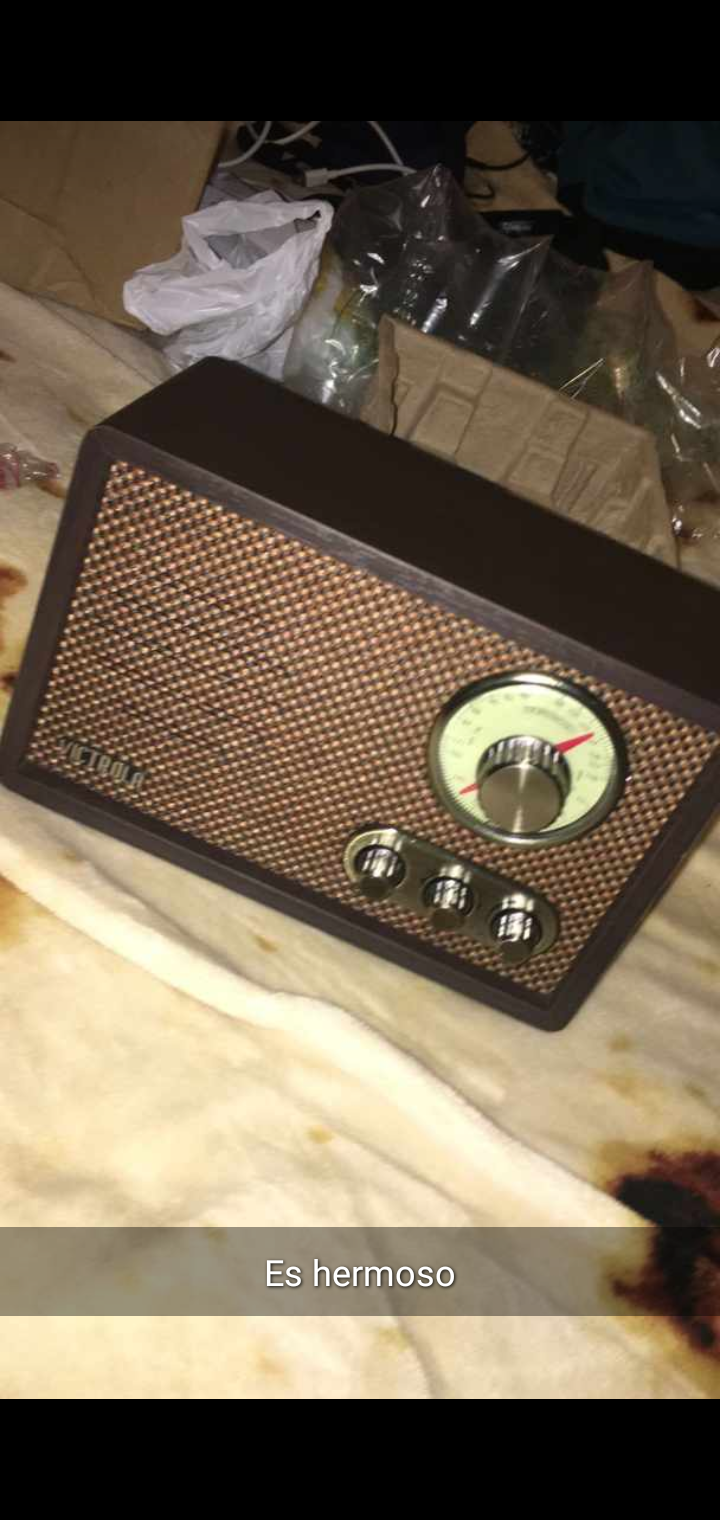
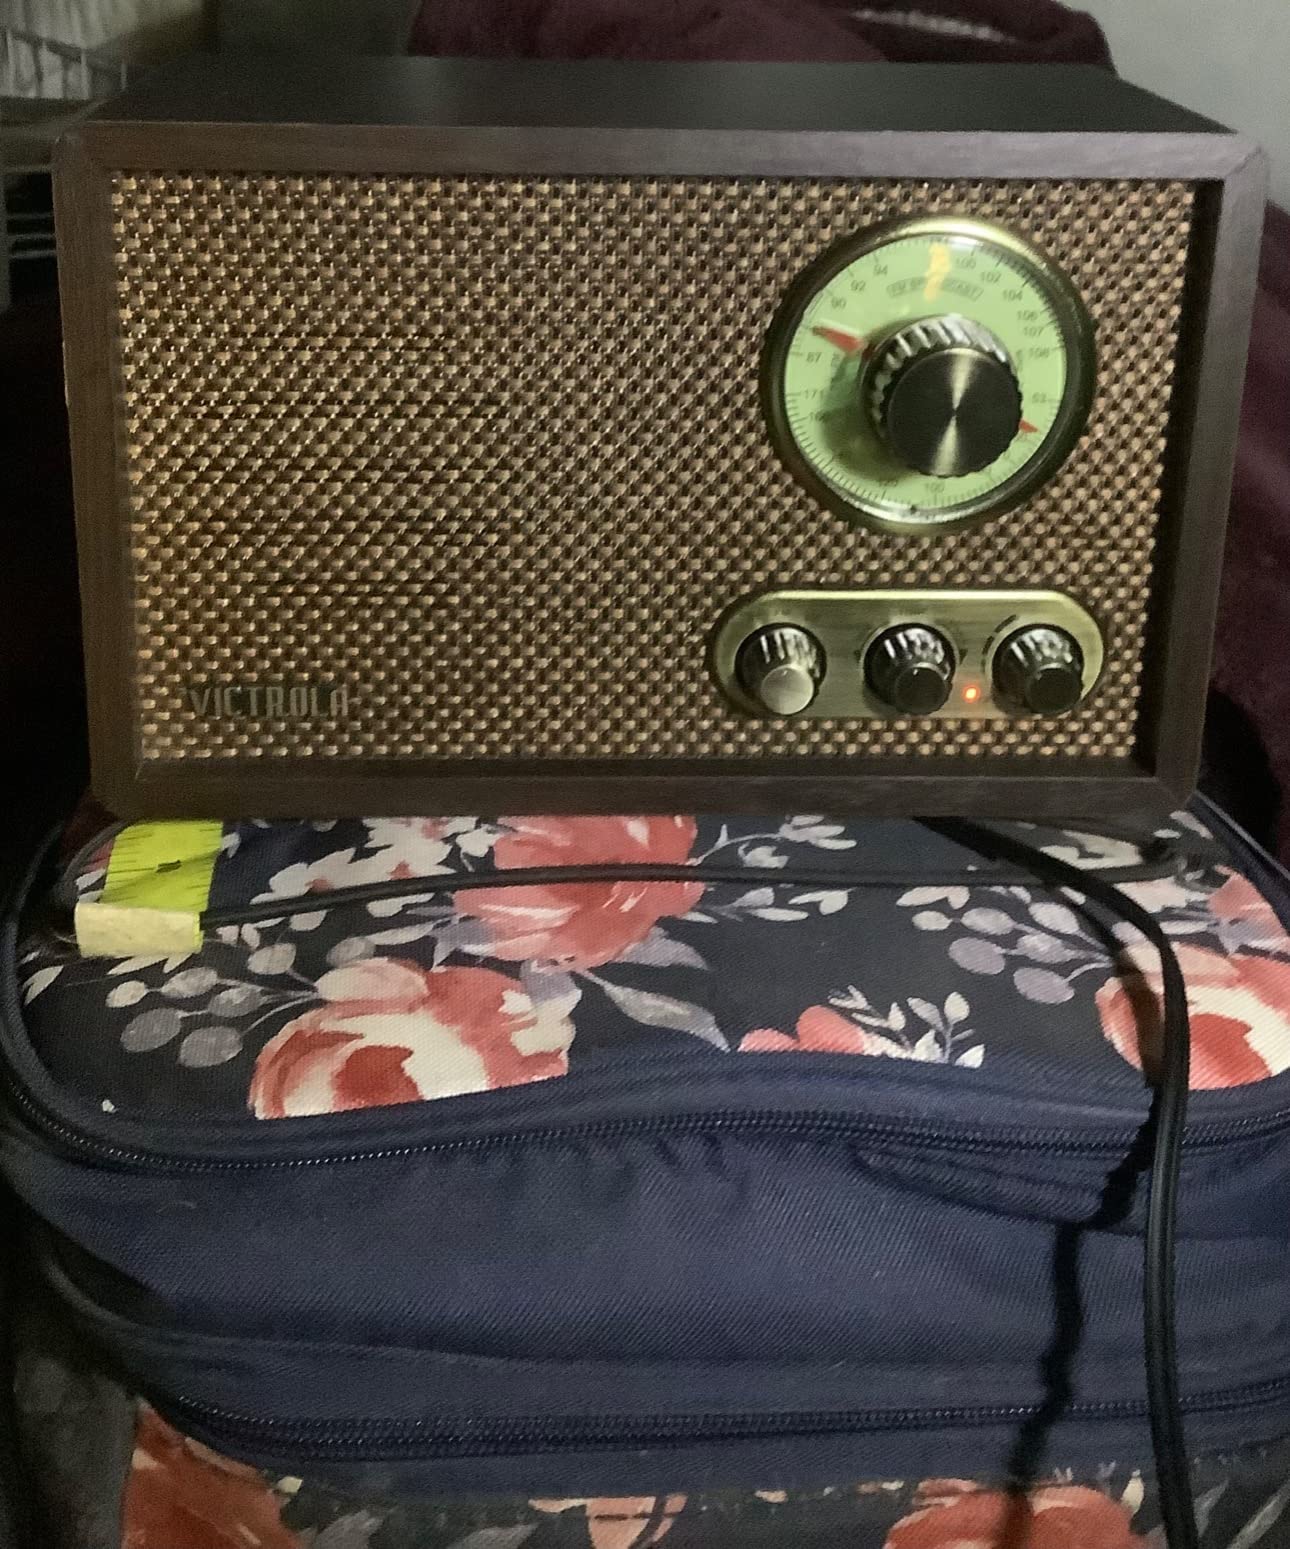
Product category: radio
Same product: yes